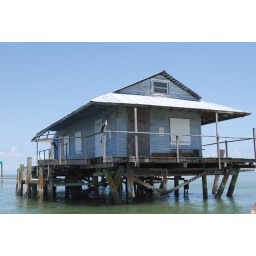
seeing a house in the middle of the ocean ALWAYS makes my day.